Rokkasho Reprocessing Plant

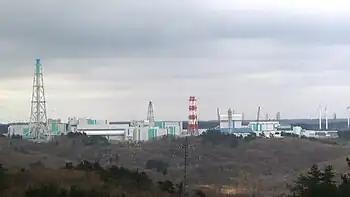
Rokkasho Reprocessing Plant

Construction of the plant began in 1993, and was originally expected to be completed in 1997, but the completion date has been postponed 23 times by 2017.